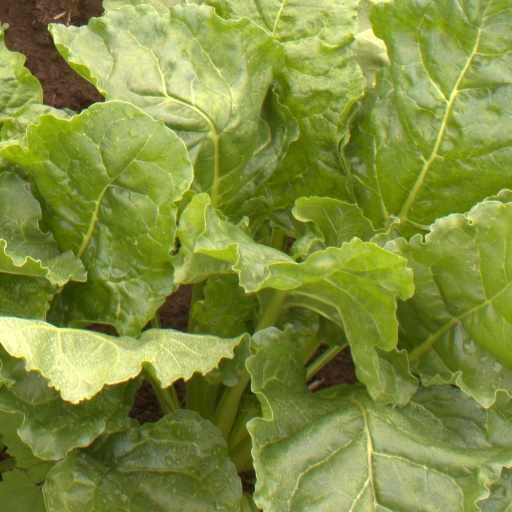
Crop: sugar beet